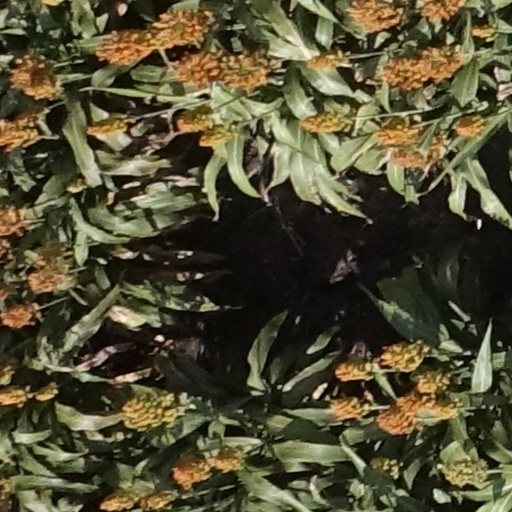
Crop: sorghum